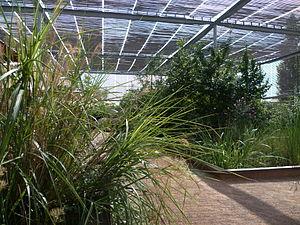
Toulouse (Haute-Garonne, France)
Toulouse, est une commune du Sud-Ouest de la France. Capitale au Vᵉ siècle du royaume wisigoth, une des capitales du royaume d'Aquitaine, capitale du comté de Toulouse fondé en 852 par Raimond Iᵉʳ et capitale historique du Languedoc, elle est aujourd'hui le chef-lieu de la région d'Occitanie, du département de la Haute-Garonne, et le siège de Toulouse Métropole. Elle était également le chef-lieu de l'ancienne région Midi-Pyrénées jusqu'à sa disparition au 1ᵉʳ janvier 2016.